General Motors

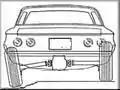
1961–63 Corvair swing-axle rear suspension

"" by Ralph Nader, published in 1965, is a book accusing car manufacturers of being slow to introduce safety features and reluctant to spend money on improving safety. It relates to the first models of the Chevrolet Corvair (1960–1964) that had a swing axle suspension design that was prone to 'tuck under' in certain circumstances. To compensate for the removal of a front stabilizer bar (anti-roll bar) as a cost-cutting measure, Corvairs required tire pressures that were outside of the tire manufacturer's recommended tolerances. The Corvair relied on an unusually high front to rear pressure differential (15 psi front, 26 psi rear, when cold; 18 psi and 30 psi hot), and if one inflated the tires equally, as was standard practice for all other cars at the time, the result was dangerous over-steer.